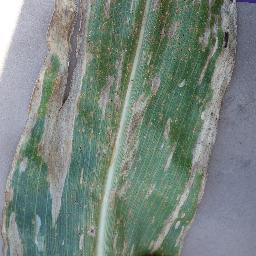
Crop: corn
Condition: (maize)_cercospora_spot_gray_spot